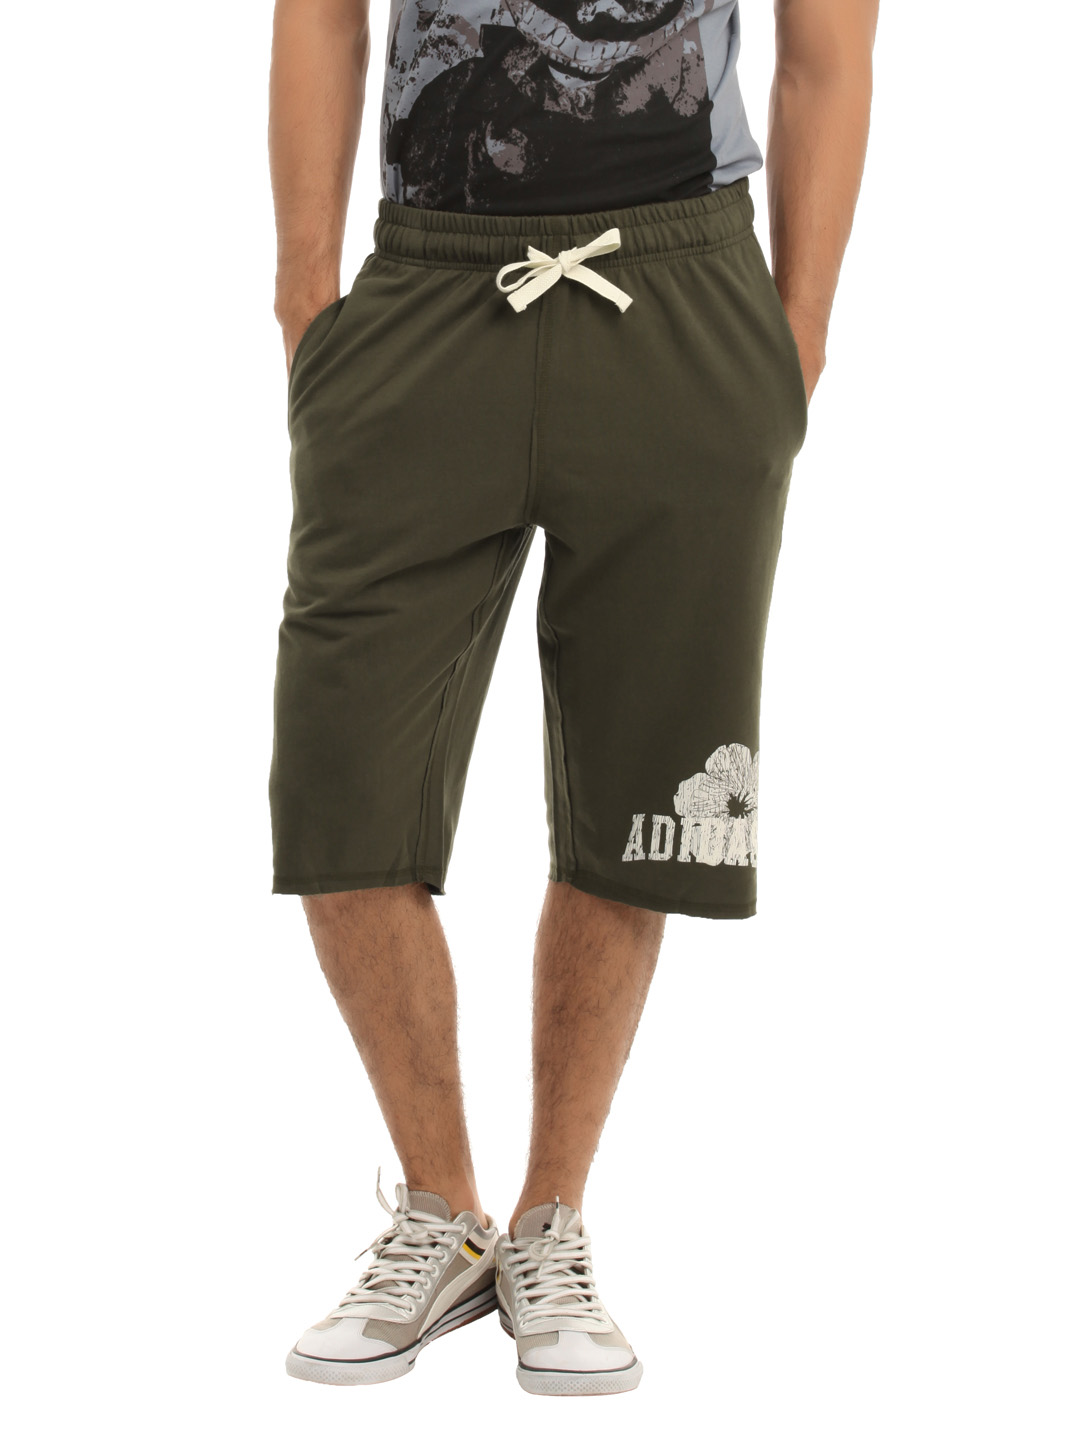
ADIDAS Men Grey Olive Shorts
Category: Apparel / Bottomwear / Shorts
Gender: Men
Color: Olive
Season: Summer 2012
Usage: Casual